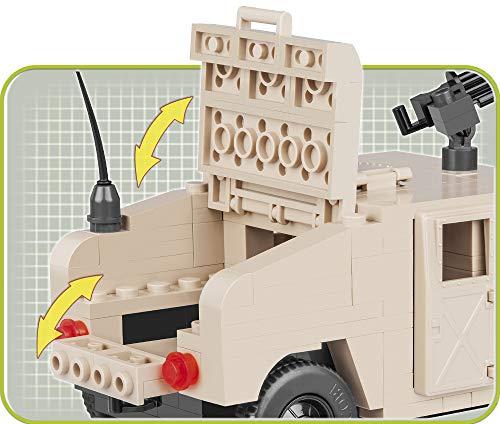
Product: COBI Small Army NATO Armored All-Terrain Vehicle Building Kit, Desert
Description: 1 figure of a soldiers with accessories.
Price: $30.99
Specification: ProductDimensions:10.8x2.2x8.7inches|ItemWeight:8.3ounces|ShippingWeight:11.7ounces(Viewshippingratesandpolicies)|ASIN:B07FDNDT9M|Itemmodelnumber:COB24305|Manufacturerrecommendedage:6-15years